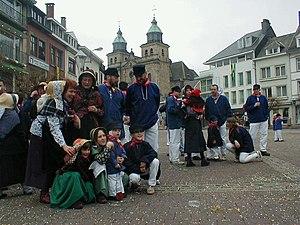
Le sarrau est une blouse de travail ample et courte que l'on porte au-dessus des autres vêtements. En Europe, c'est le costume traditionnel des paysans et des ouvriers jusqu'au début du XXᵉ siècle. Ainsi Tchantchès, personnage emblématique de Liège est traditionnellement représenté vêtu d'un sarrau surmonté d'un foulard rouge.